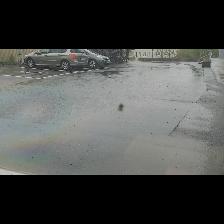
Label: NonHuman